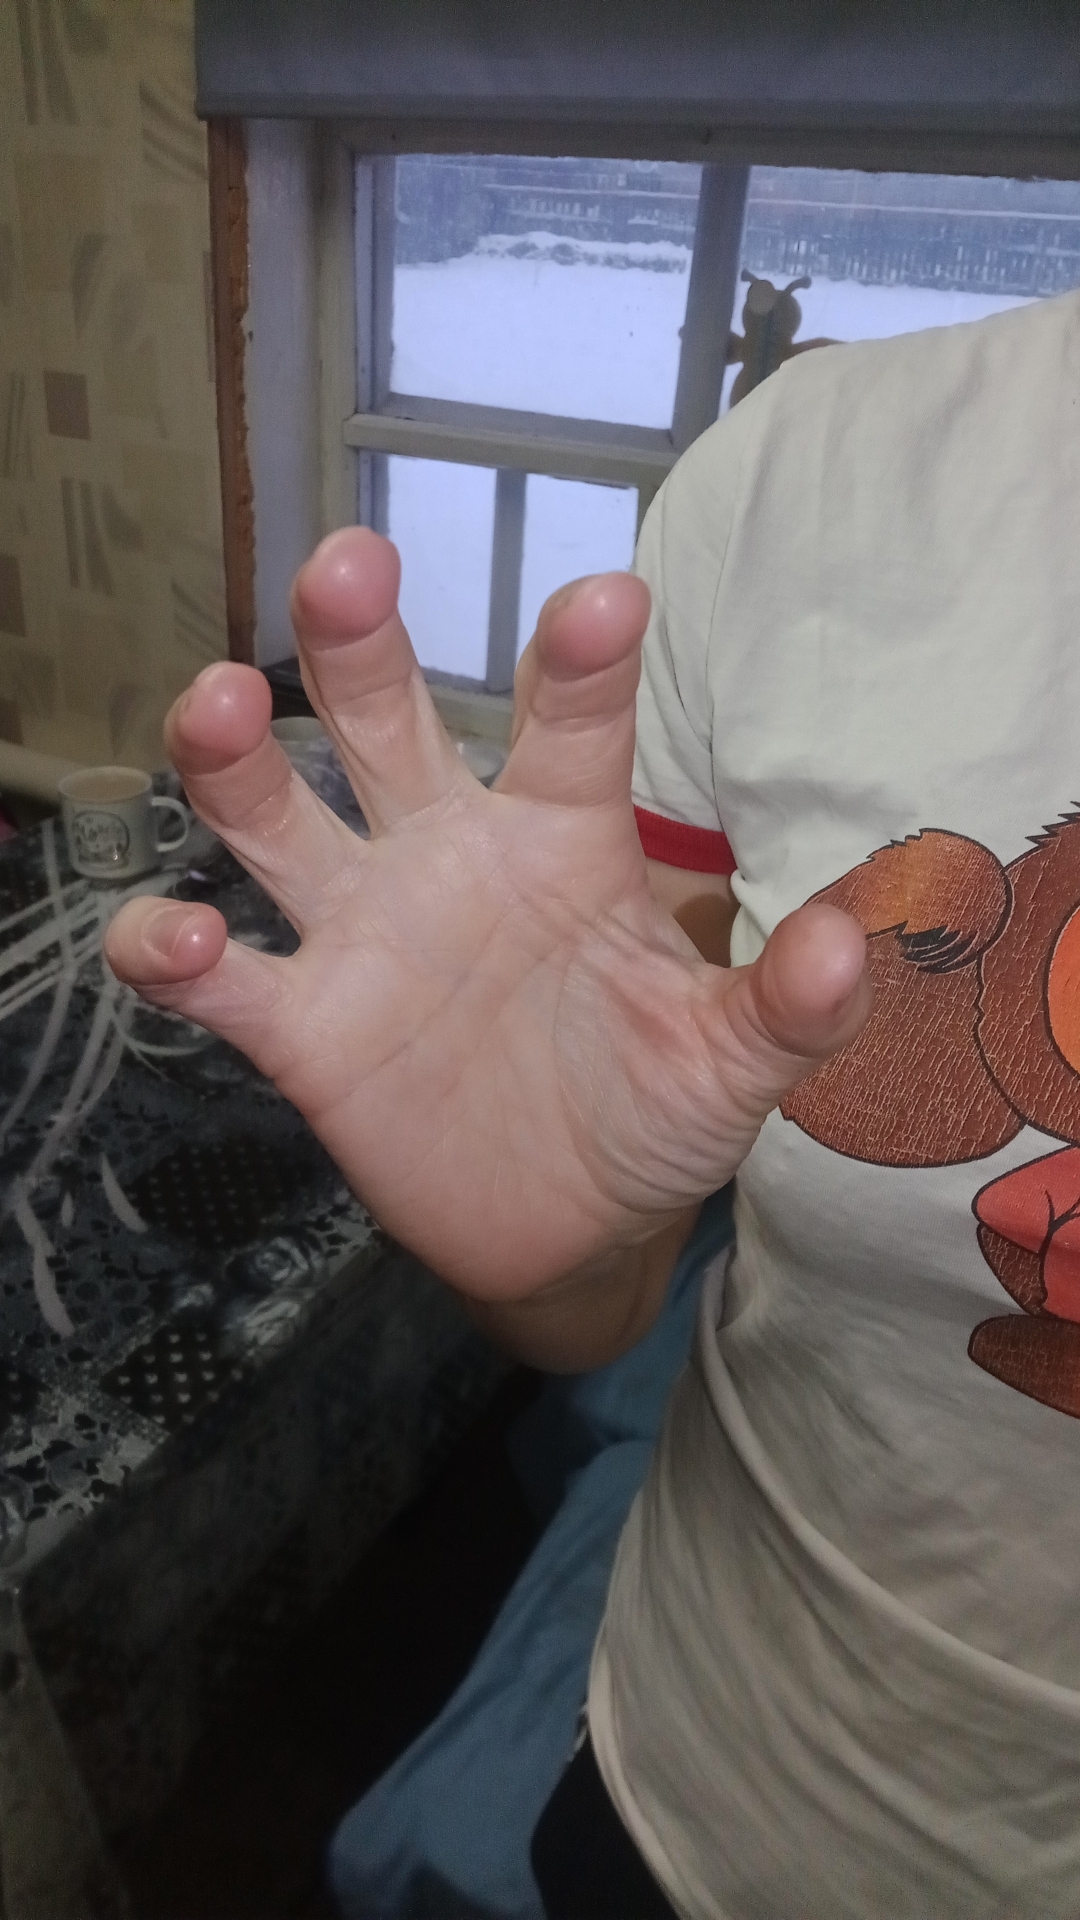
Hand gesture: grabbing